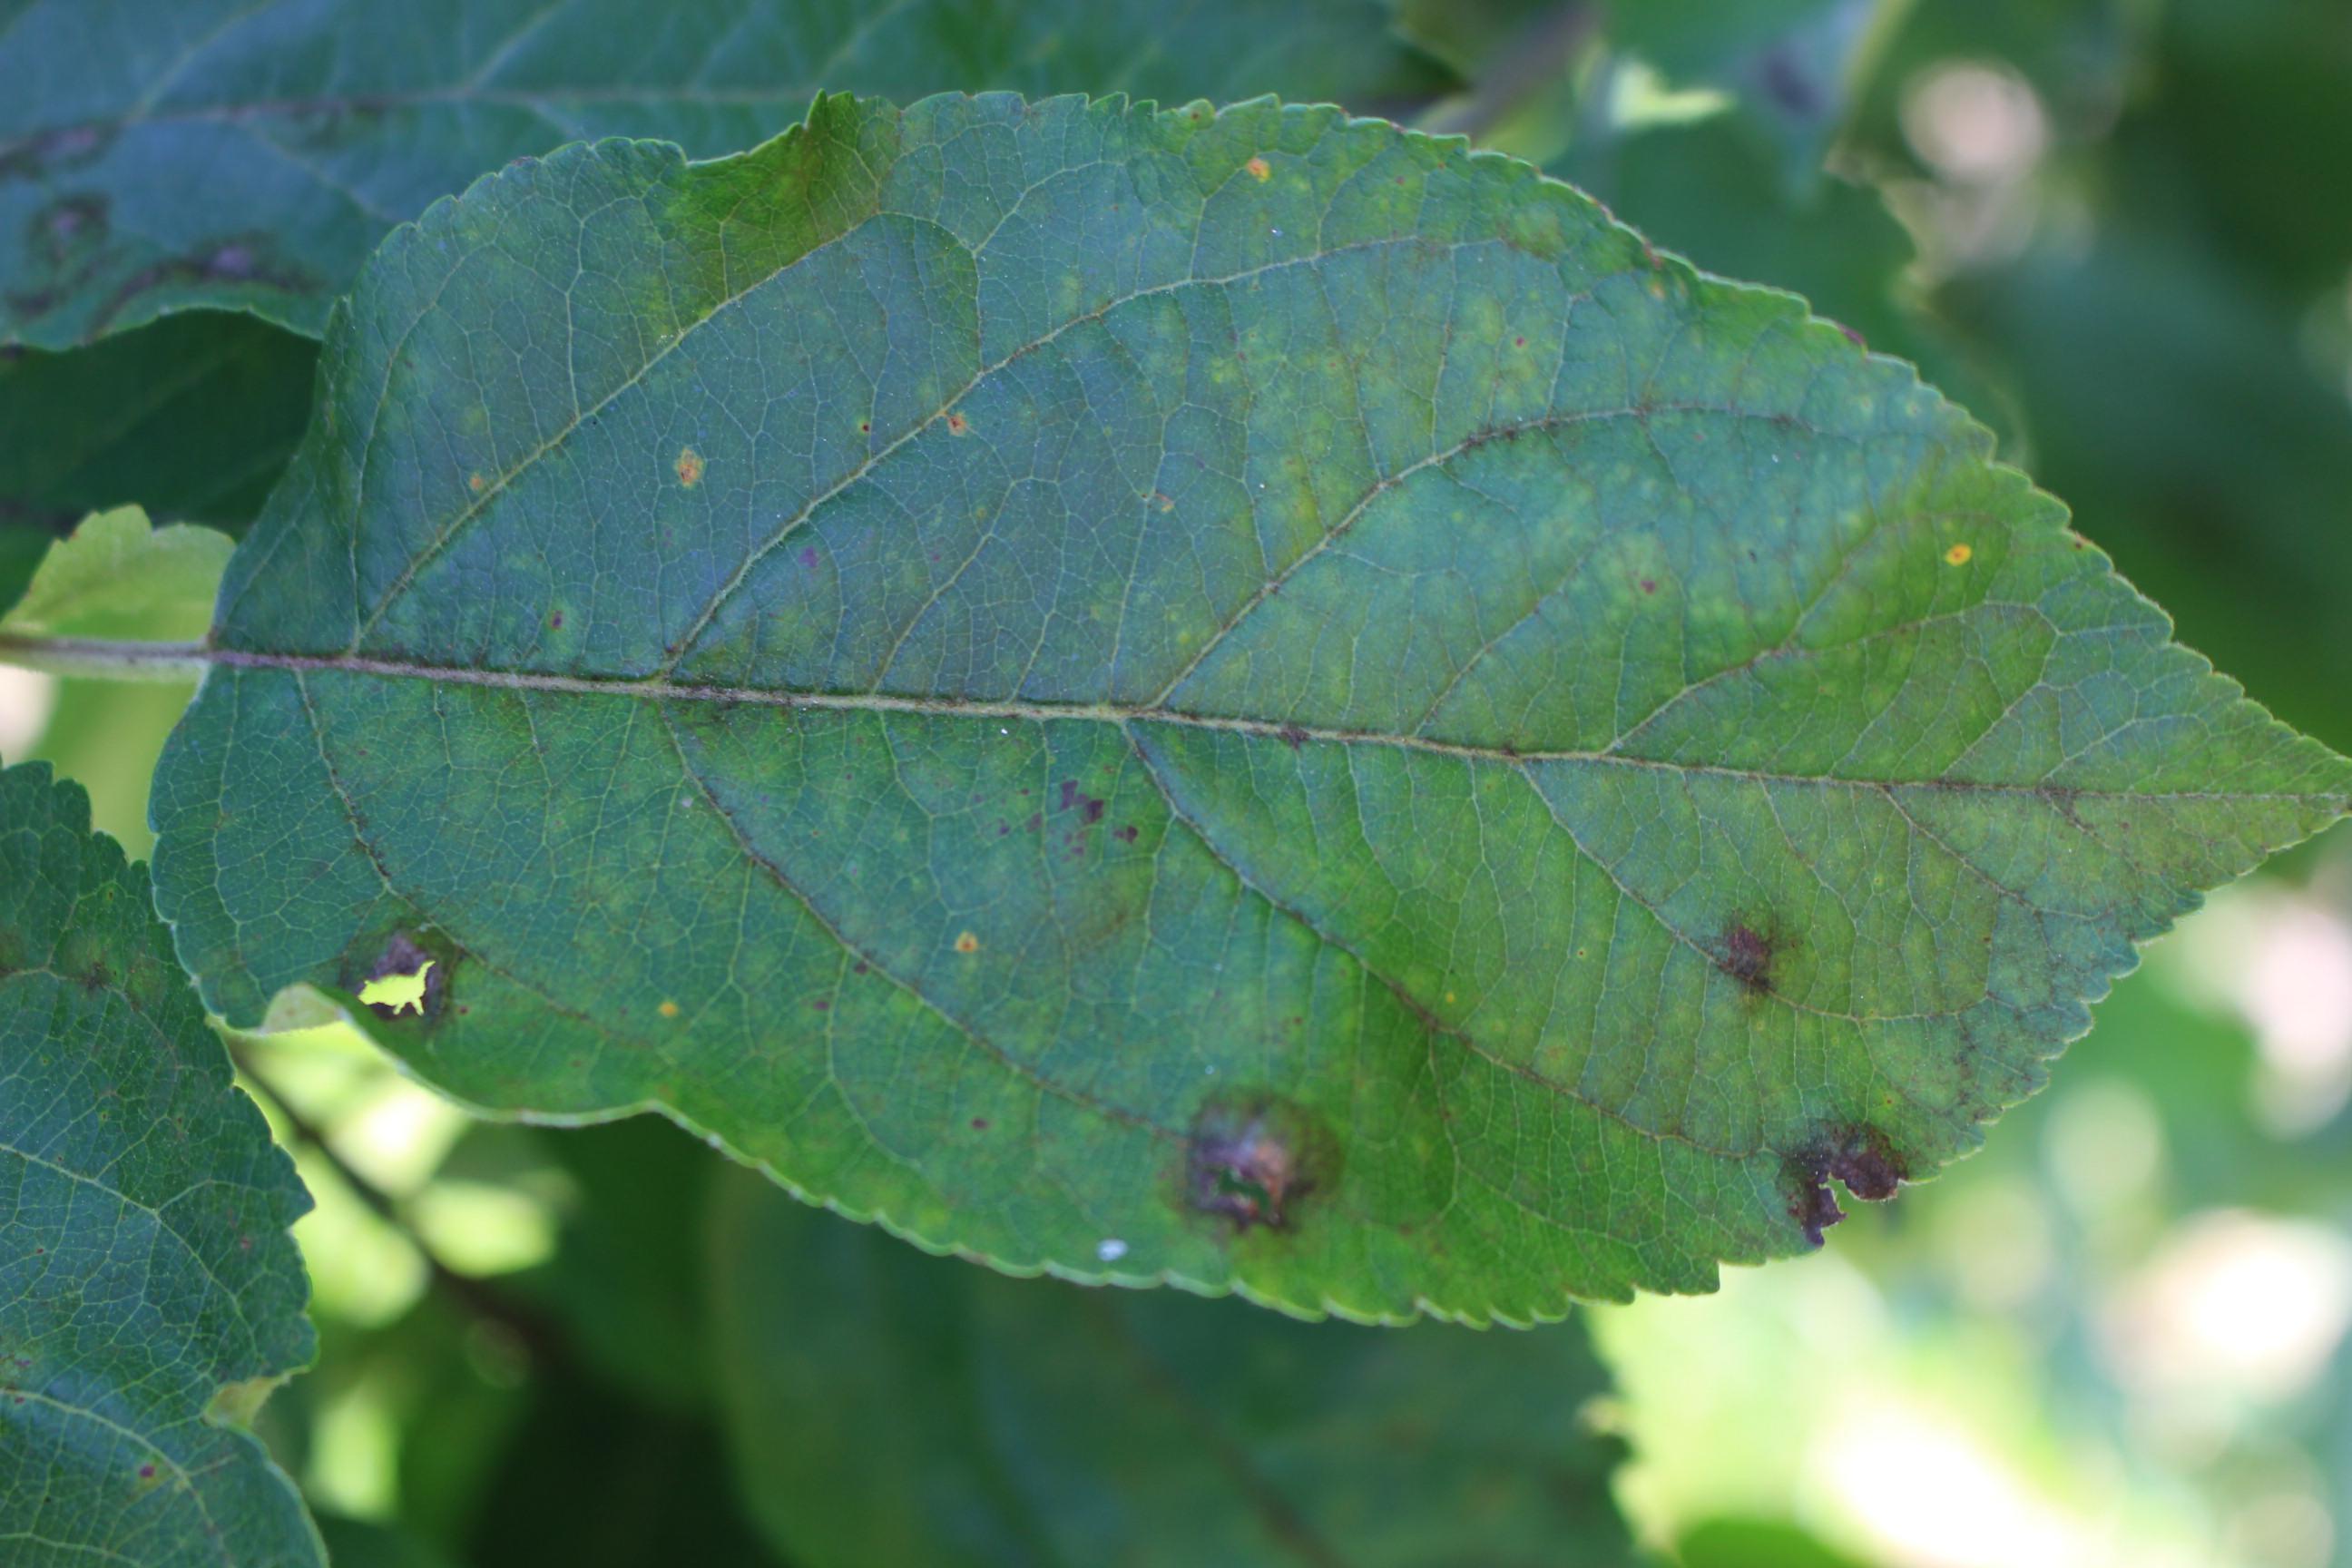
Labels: complex